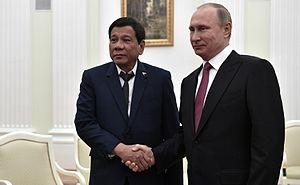
Rodrigo Roa Duterte, dit Rody Duterte, surnommé Digong, né le 28 mars 1945 à Maasin, est un avocat et homme d'État philippin, membre du PDP-Laban. Il est président de la République depuis le 30 juin 2016.